Berberis vulgaris subsp. australis

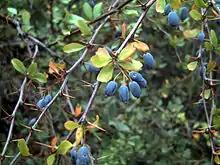
At Arboretum La Alfaguara

The taxon was first described by Pierre Edmond Boissier in 1839 as "Berberis vulgaris" var. "australis". In 1852, Boissier and Georges François Reuter described "Berberis hispanica" as a separate species. In 1904, Bénédict P. G. Hochreutiner raised "B. vulgaris" var. "australis" to the full species "Berberis australis", treating "B. hispanica" as a synonym. In 1961, Vernon Heywood treated the taxon as a subspecies, "B. vulgaris" subsp. "australis", rather than as a variety or species, a treatment accepted by Plants of the World Online .